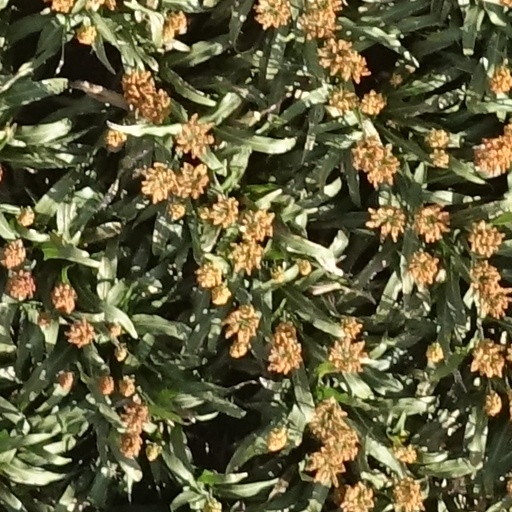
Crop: sorghum